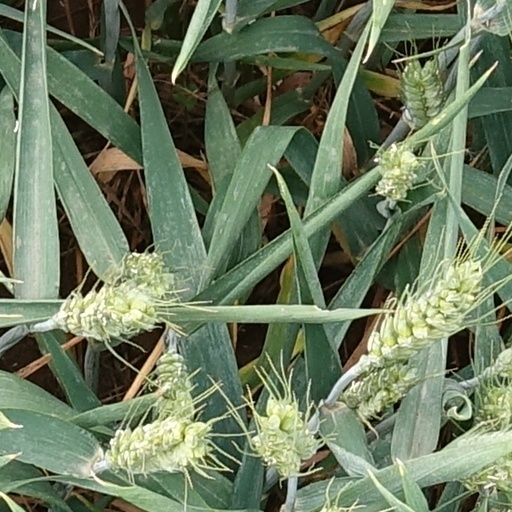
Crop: wheat